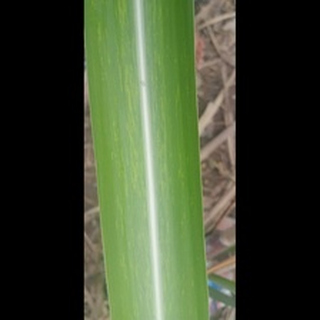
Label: sugarcane_mosaic